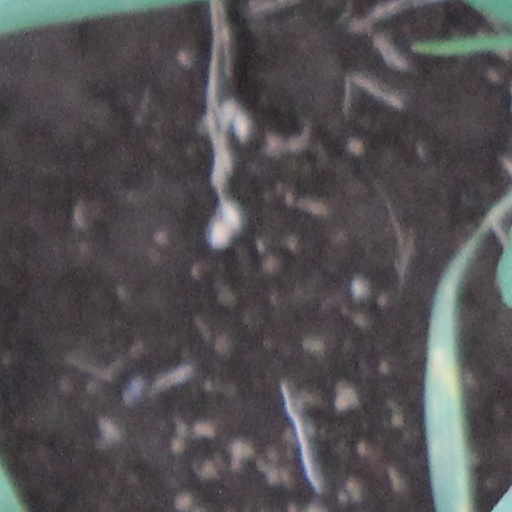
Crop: wheat